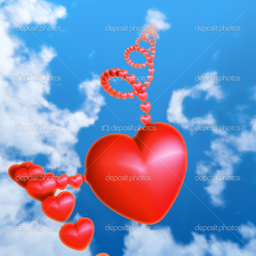
red heart in the sky -- stock photo #